Franz Moroder

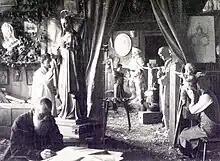
The workshop of the Moroder Brothers firm in Urtijëi. On the left Franz Moroder on the right Ludwig Moroder.

In 1869 Franz Moroder alongside his brother Alois founded the "Ditta Fratelli Moroder" (literally translatable to: Moroder Brothers firm) to commerce wooden toys and sacred ornaments.